Yi Zuolin

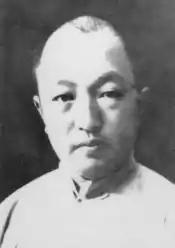
Yi Zuolin ca. 1930

Yi Zuolin (July 19, 1897 – March 29, 1945), aka Yi Jianlou, was a Chinese linguist, educator and philanthropist. He made important pioneering contributions to the studies of modern Chinese phonetics, phonology and grammar.